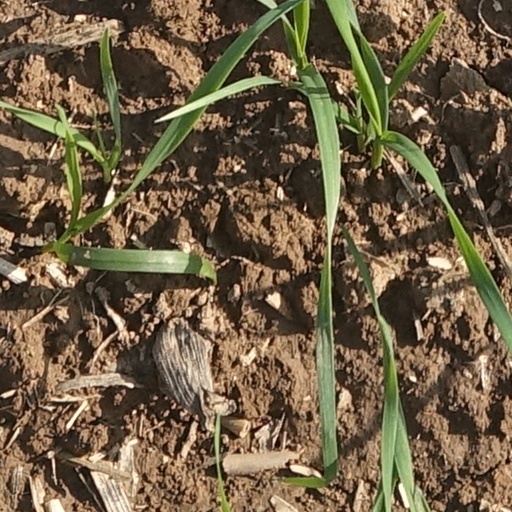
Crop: wheat